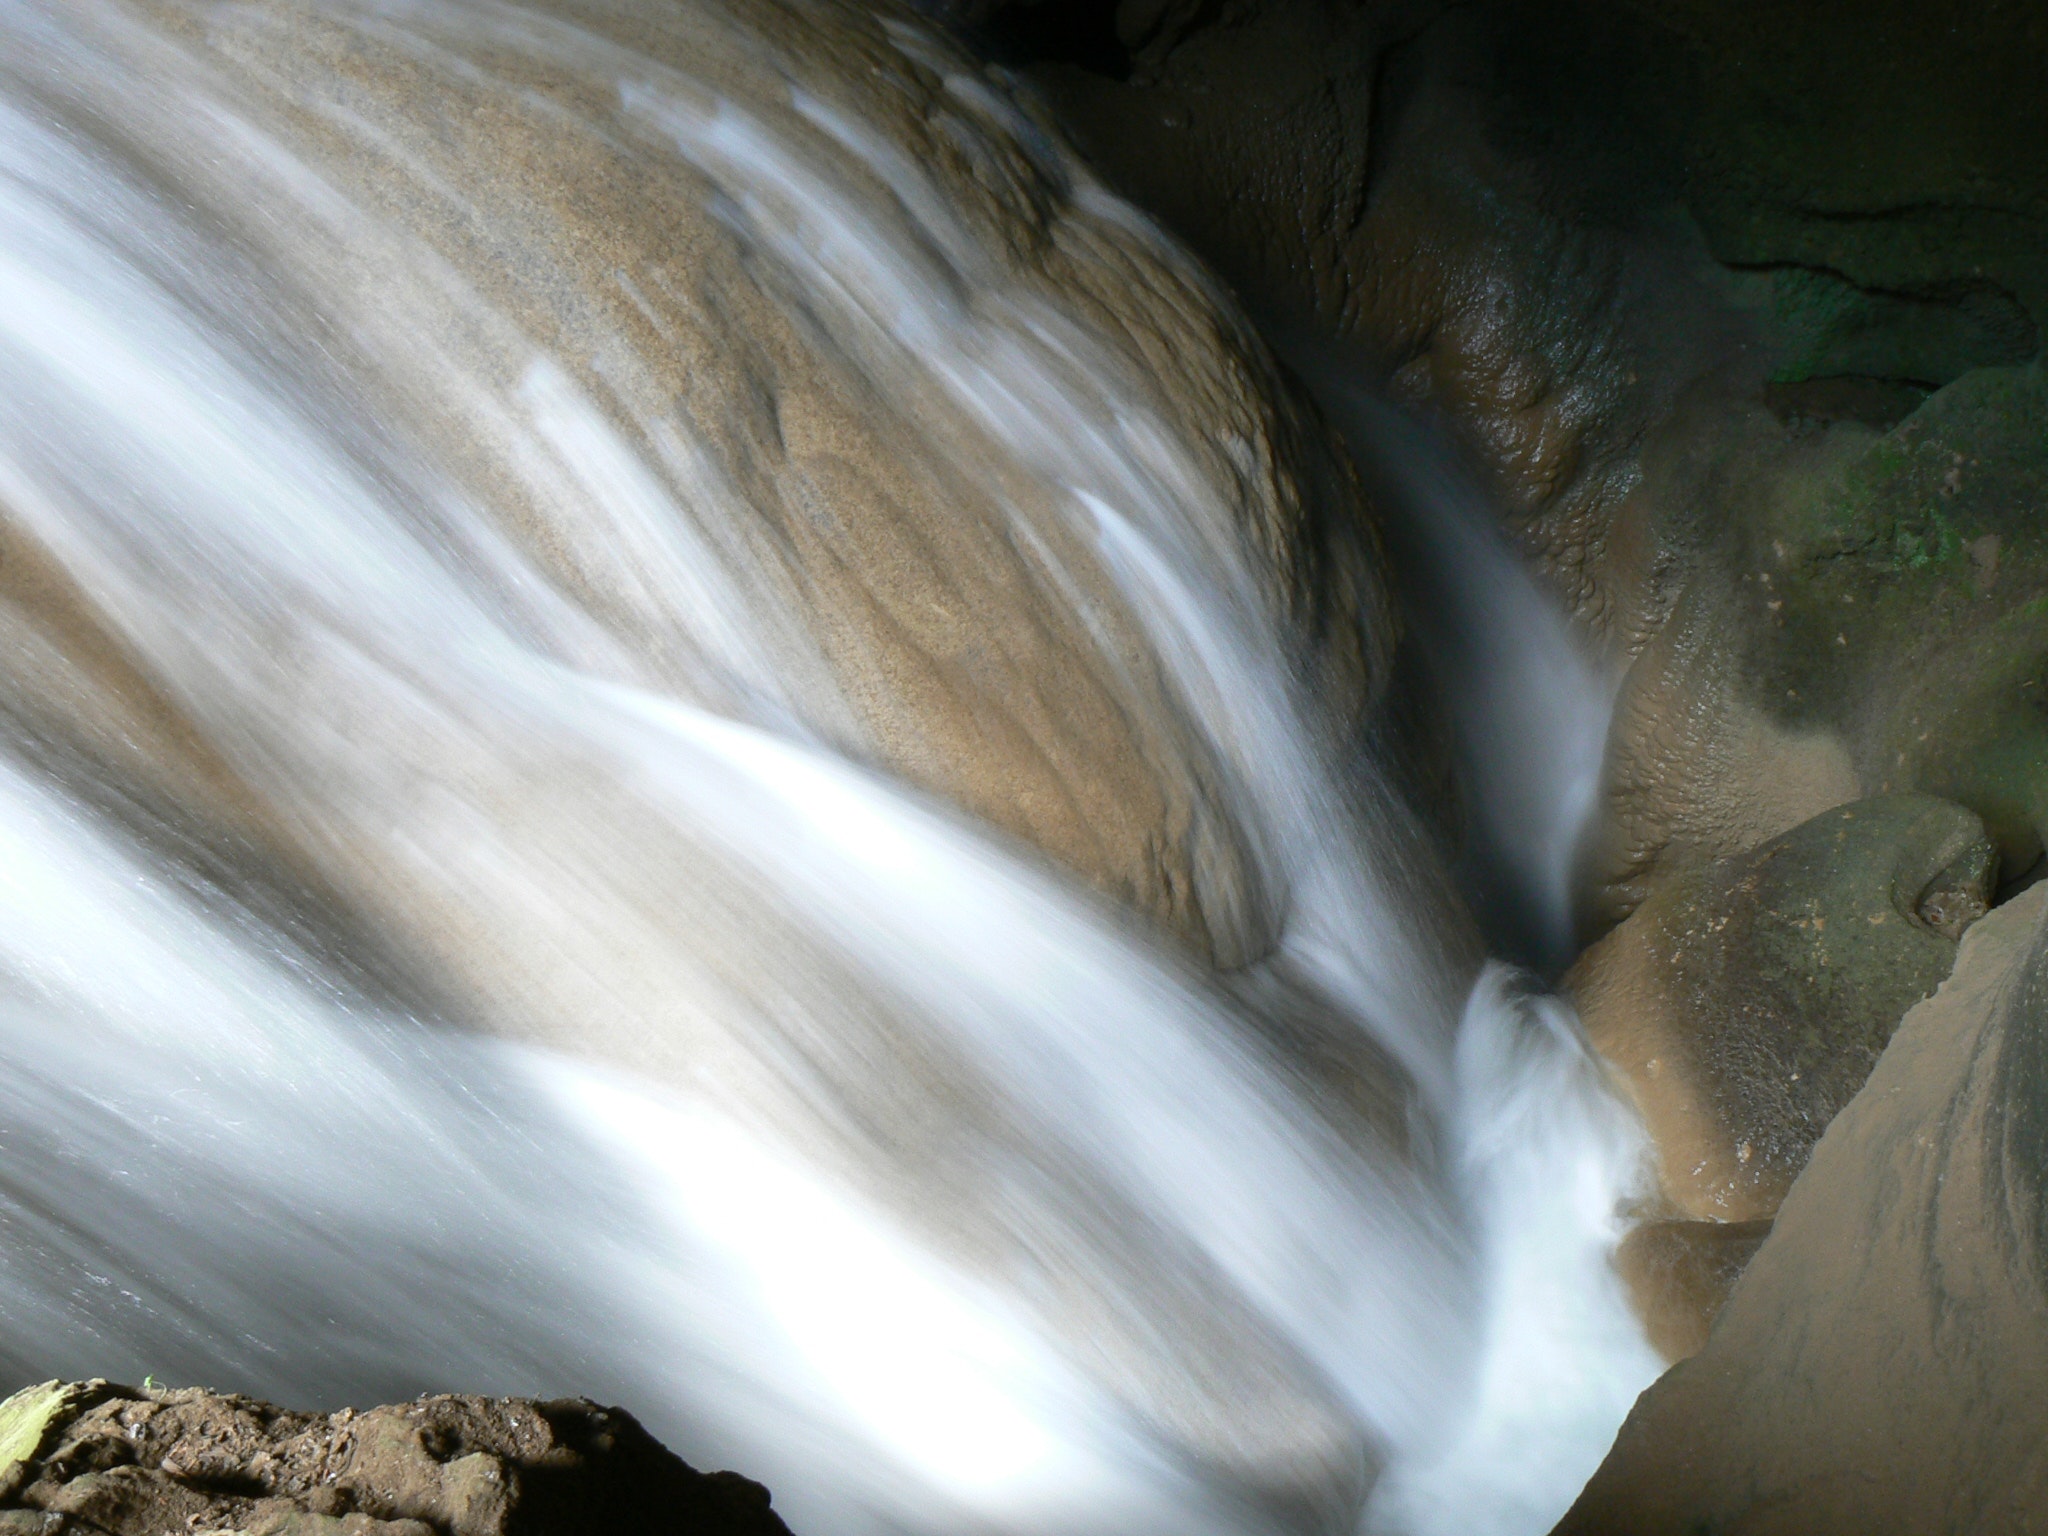
water, waterfall, formation, geology, rock, erosion, cave